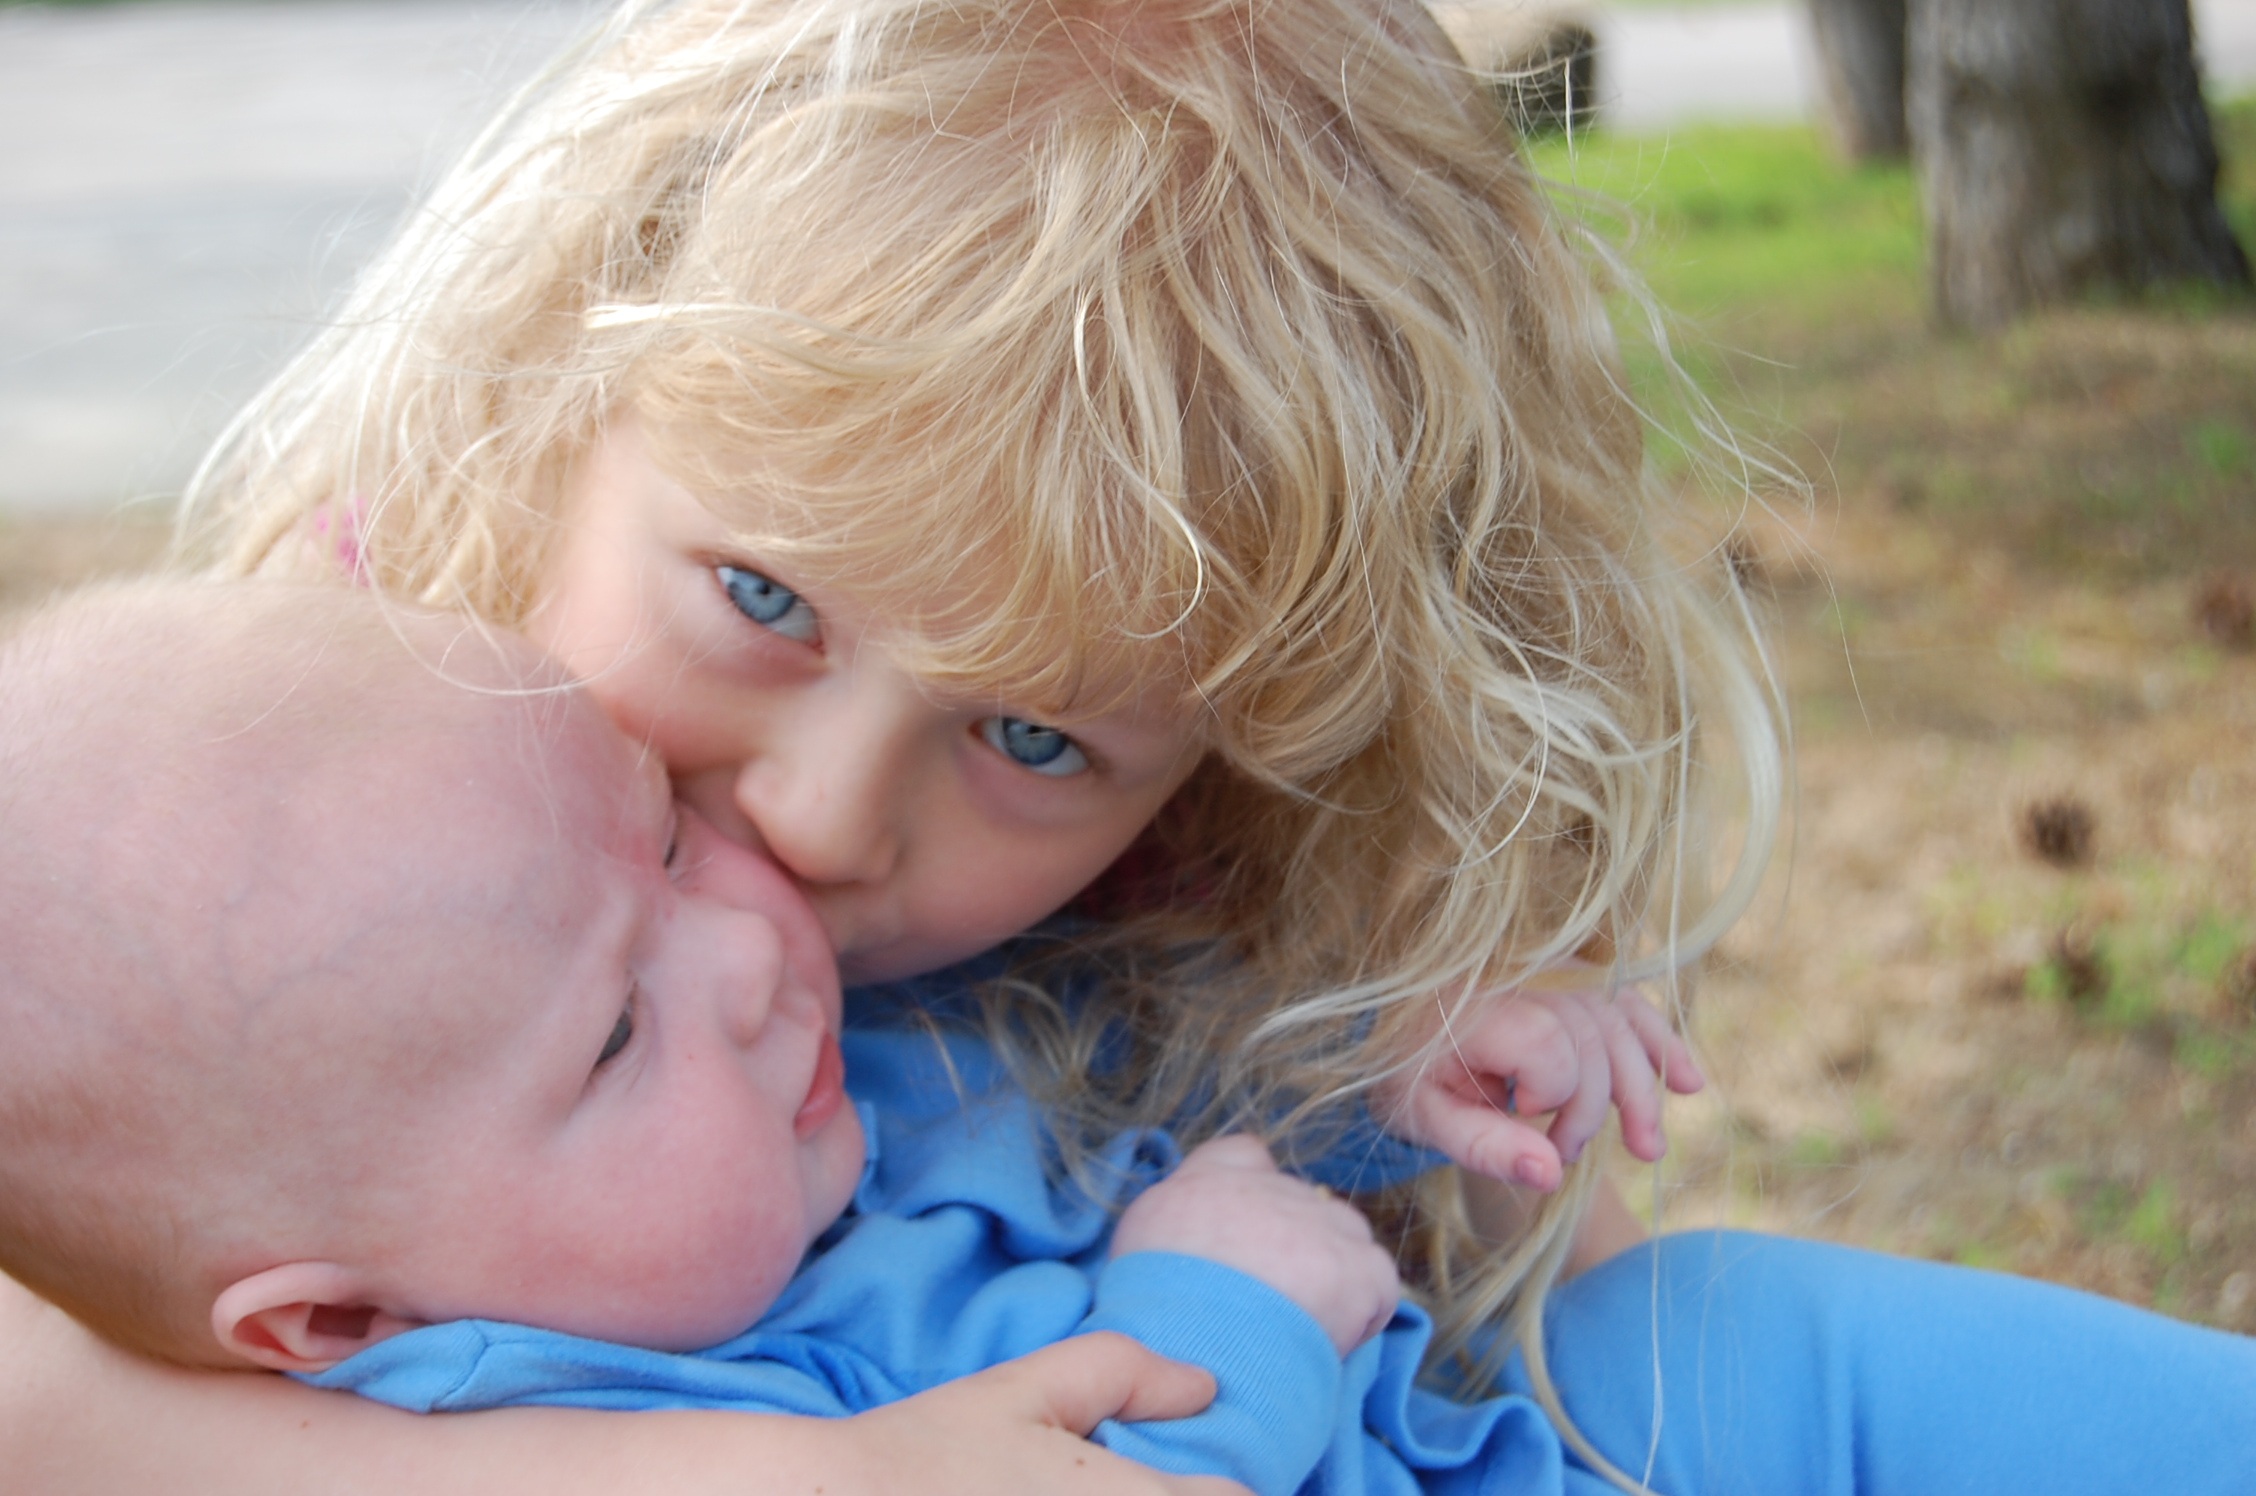
person, people, girl, woman, portrait, child, baby, face, family, nose, mother, infant, toddler, eye, skin, blond, organ, brother, interaction, kindness, portrait photography